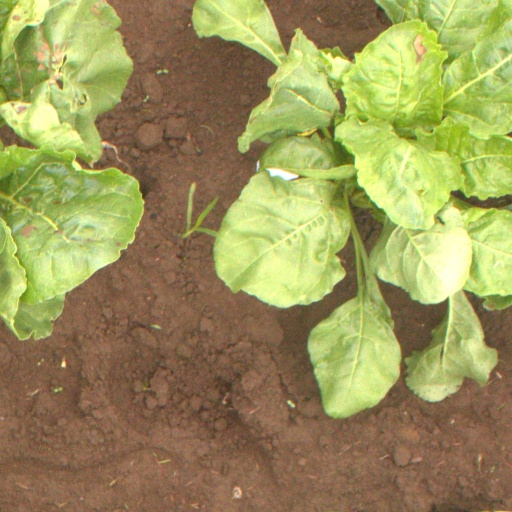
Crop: sugar beet